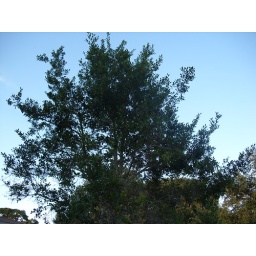
A tree against a clear blue sky